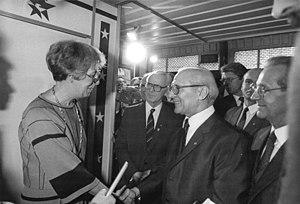
Rozanne Lejeune Ridgway, née le 22 août 1935 à Saint Paul, est une diplomate américaine.